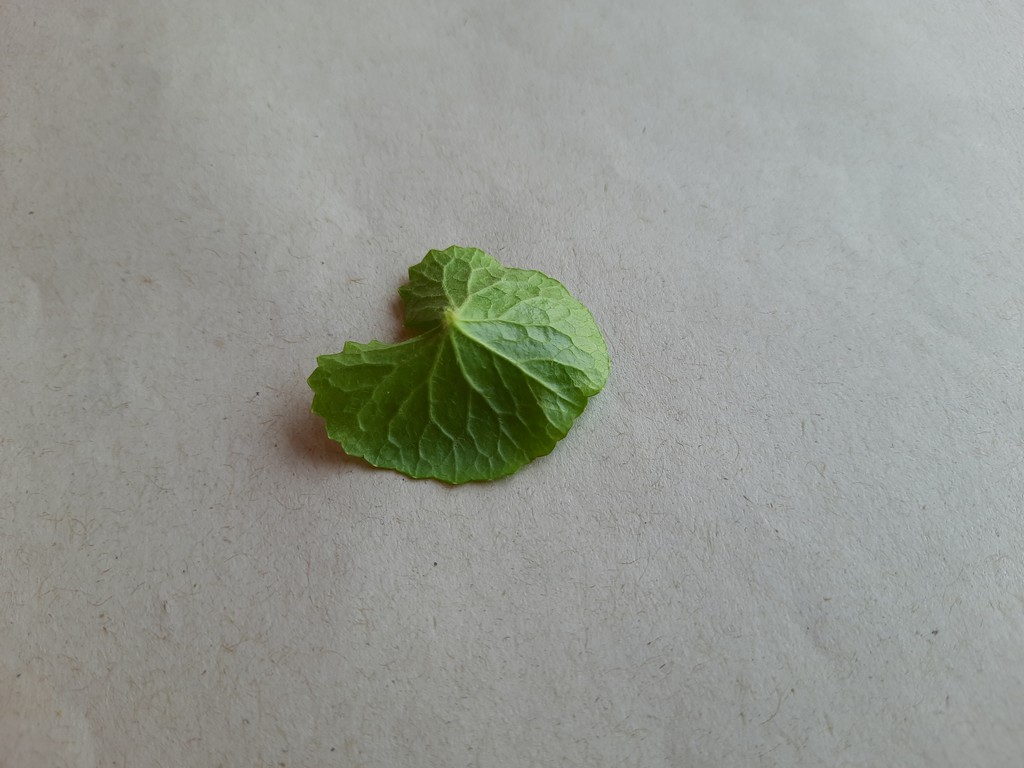
Label: Healthy